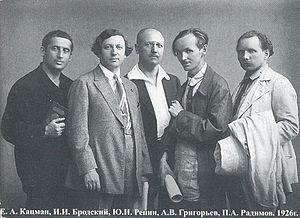
L'Association des artistes de la Russie révolutionnaire, également désigné par le sigle AKRR, est un groupe d'artistes de l'Union soviétique actif de 1928 à 1933.
Iouri Ilitch Repine, né le 29 mars 1877 à Tchouhouïv dans le gouvernement de Kharkov, dans l'empire Russe et mort le 9 août 1954 à Helsinki en Finlande est un peintre russe et finlandais, membre des Ambulants.